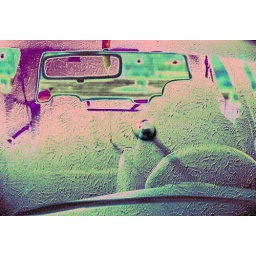
reflection in van window of garage ceiling.